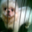
Label: dog